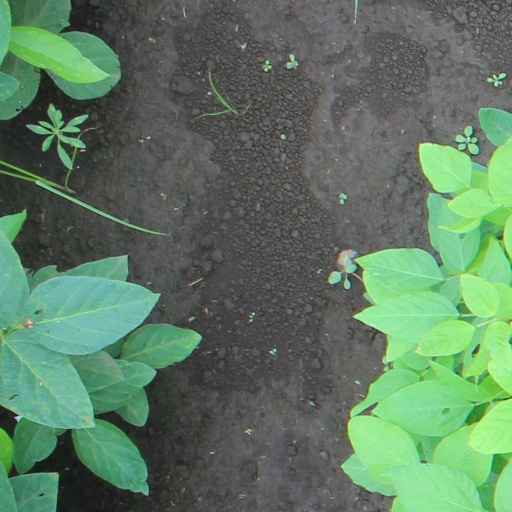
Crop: soybean